Which point is corresponding to the reference point?
Reference image:
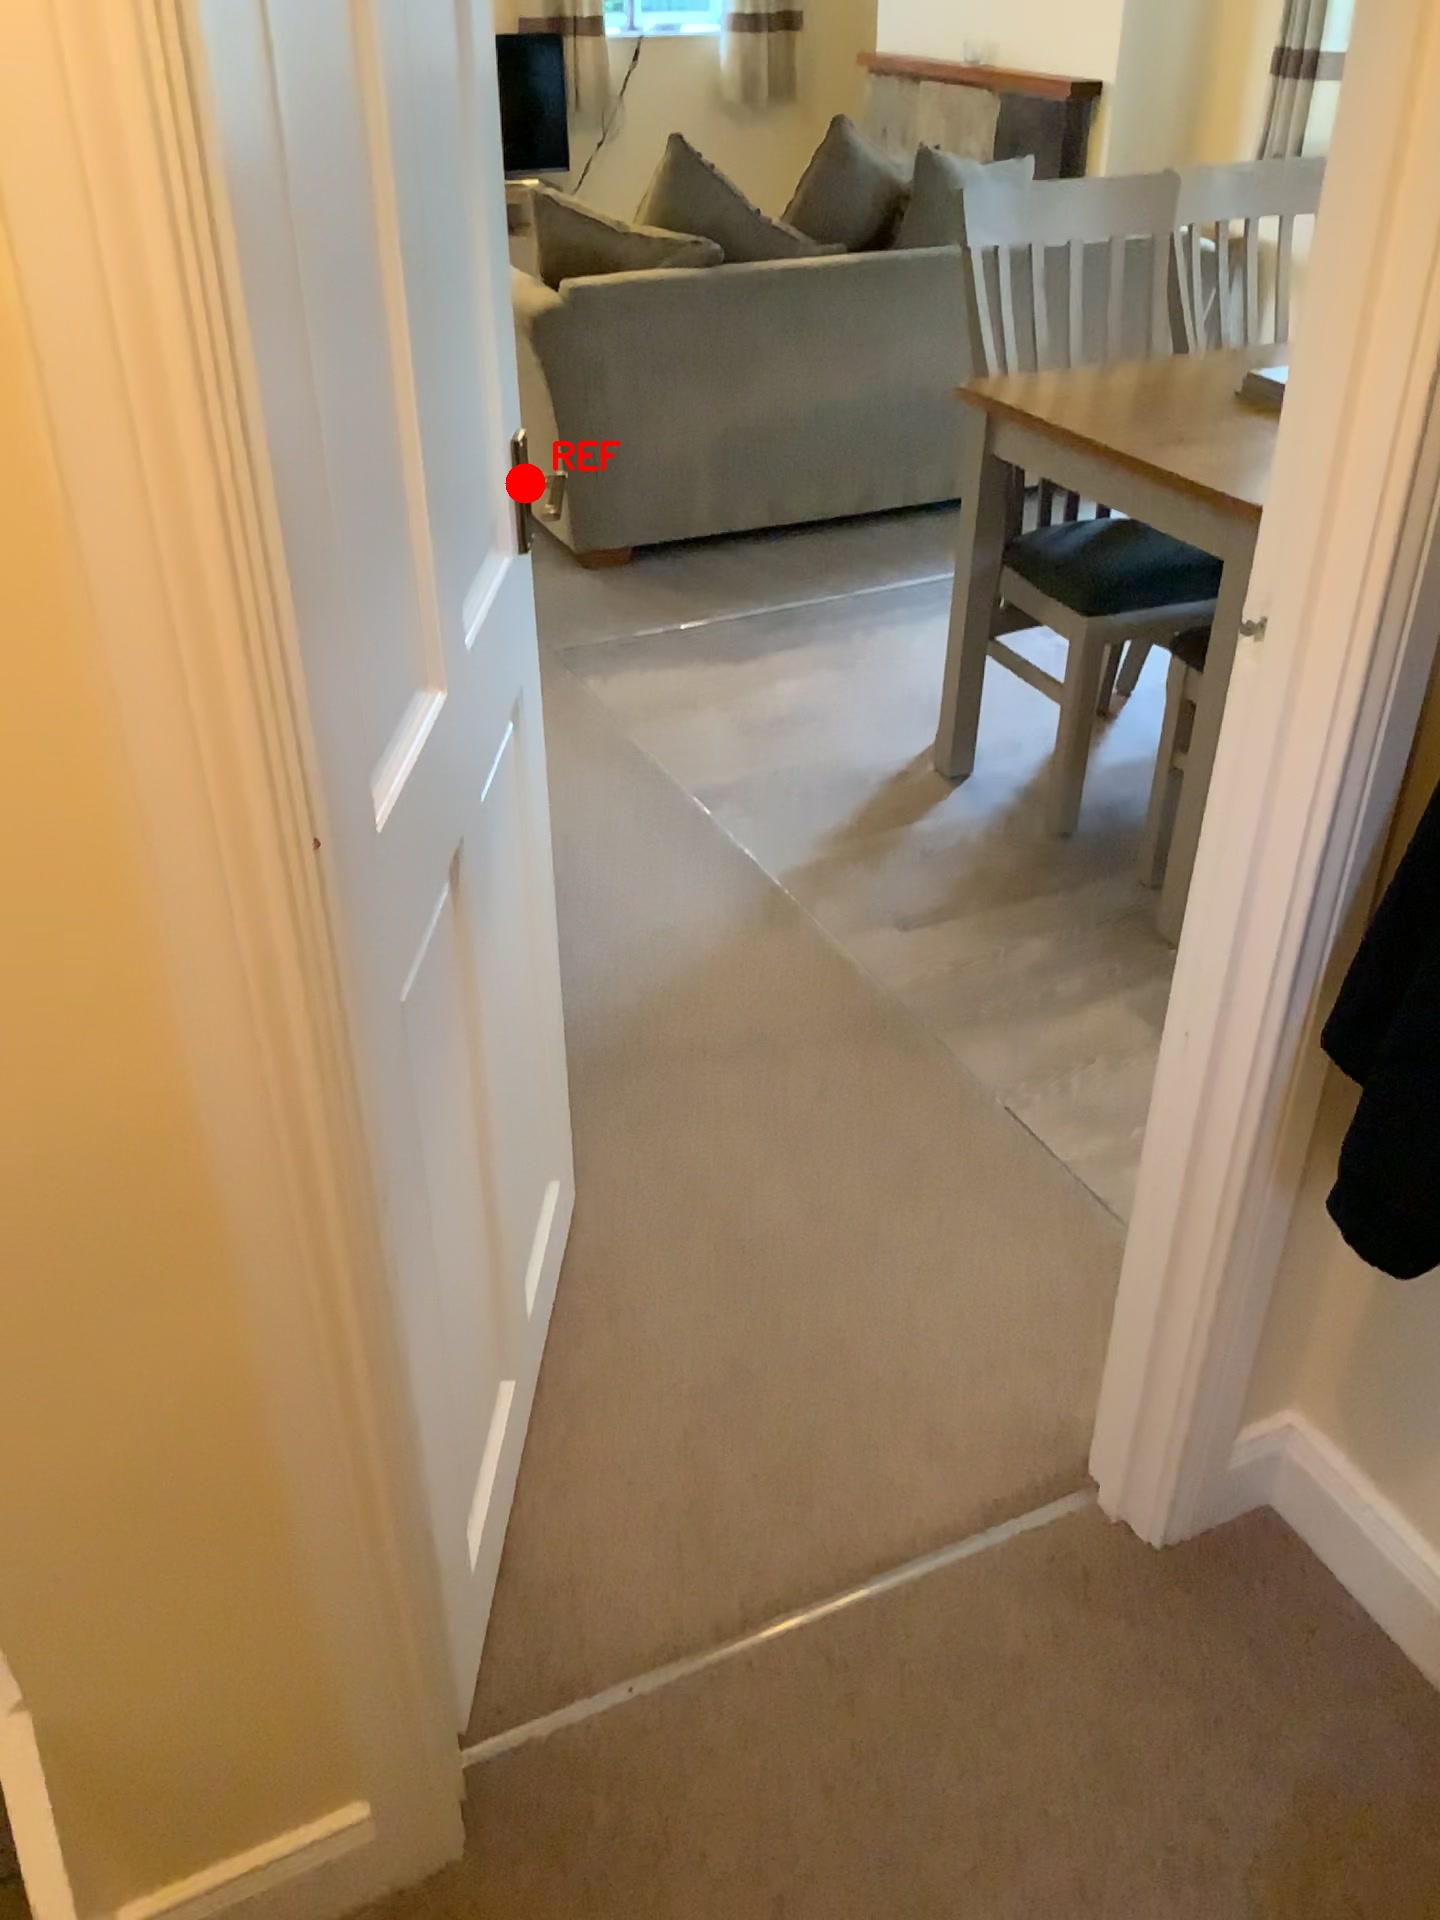
Option image:
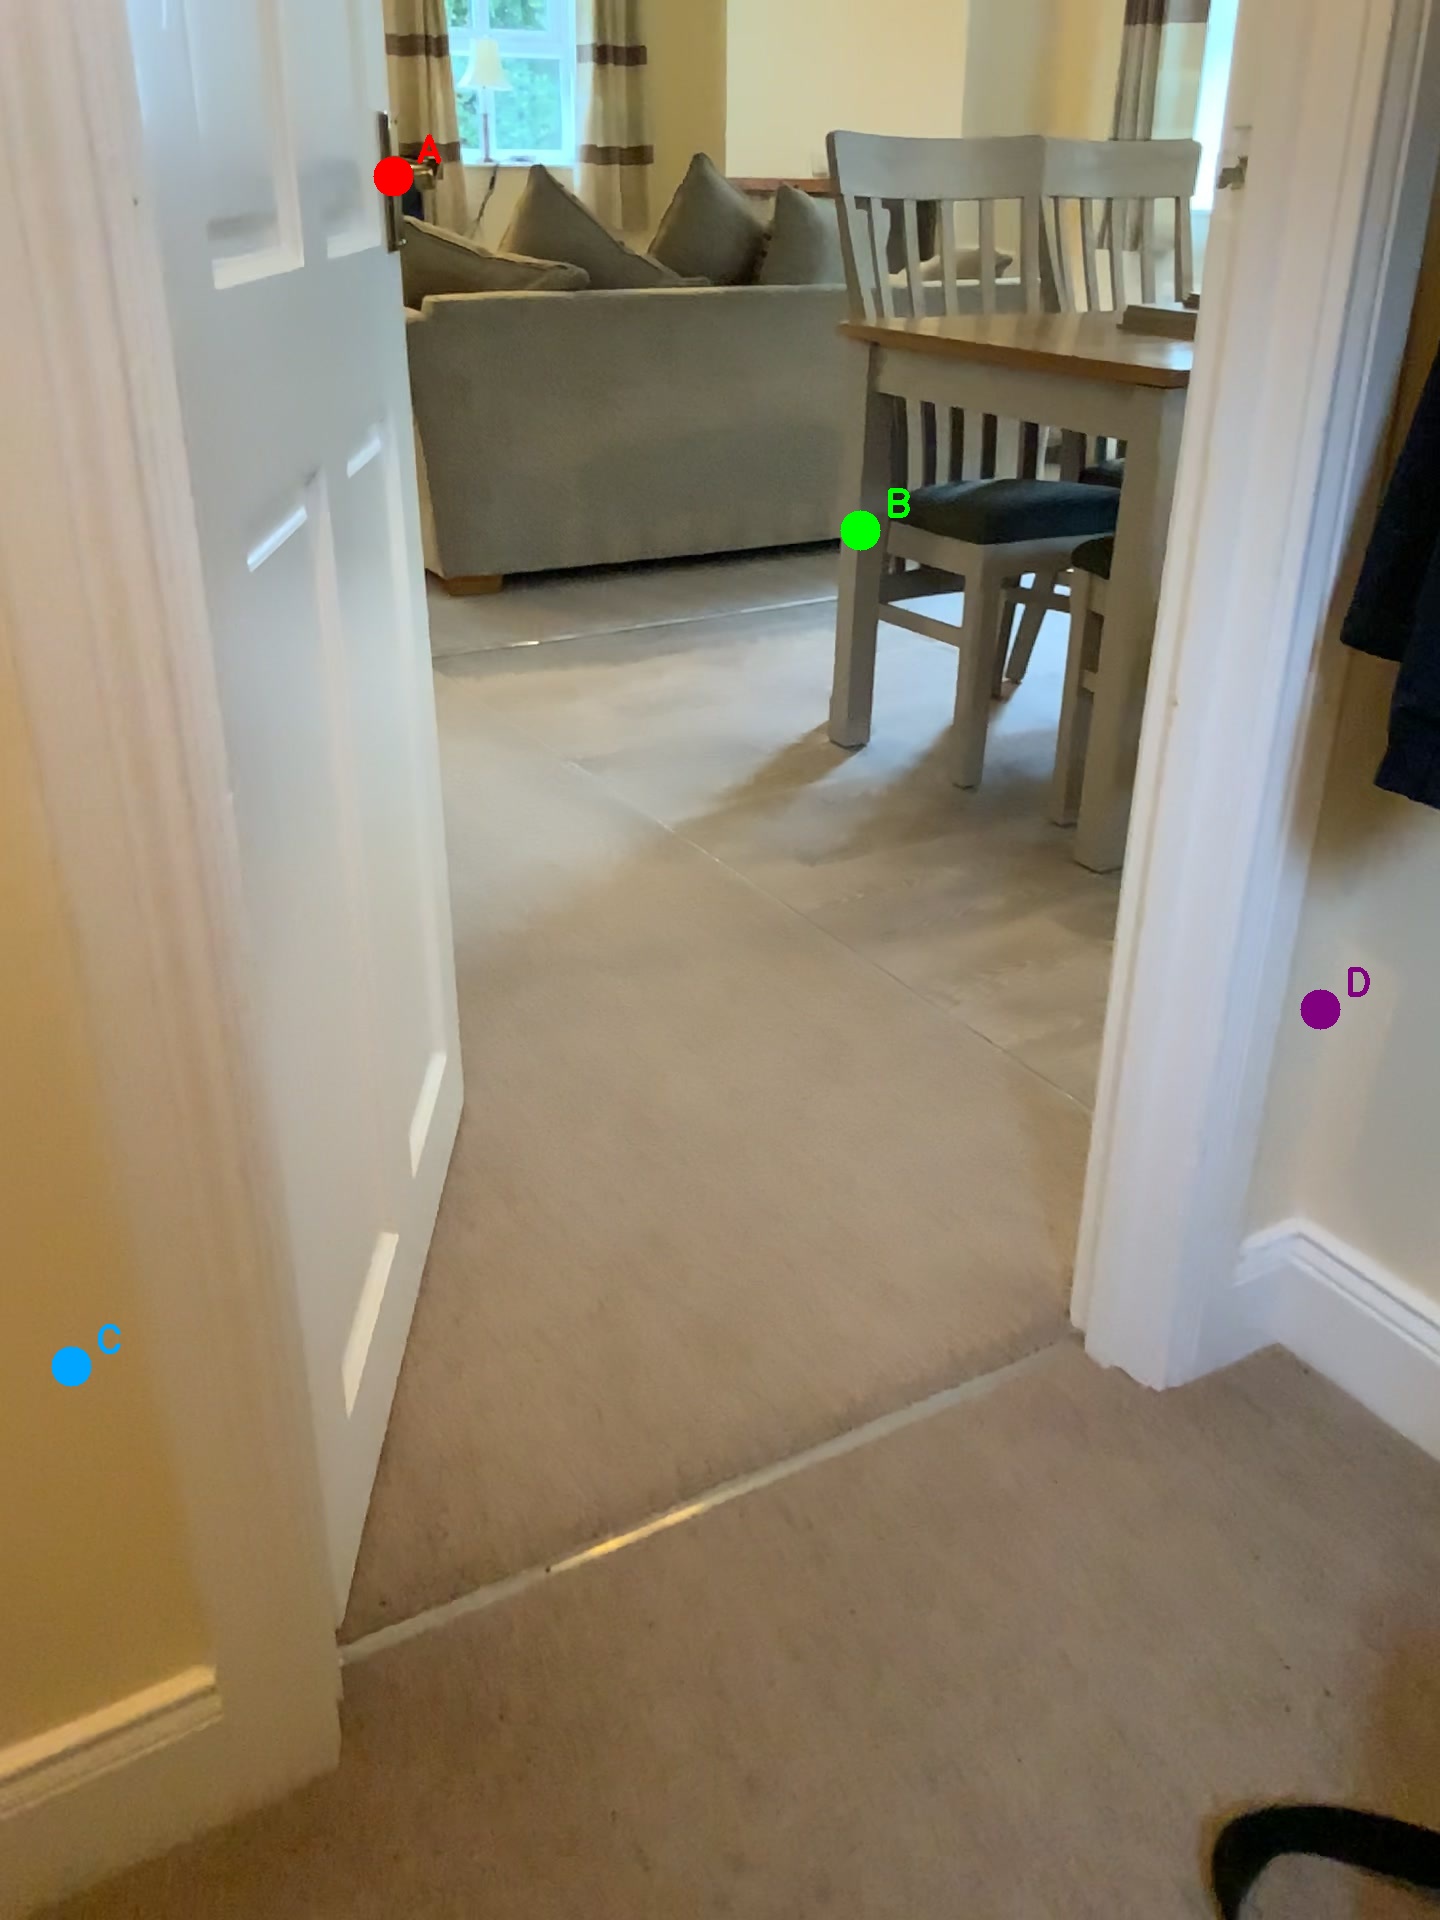
Choices:
Point A
Point B
Point C
Point D
Answer: (A)